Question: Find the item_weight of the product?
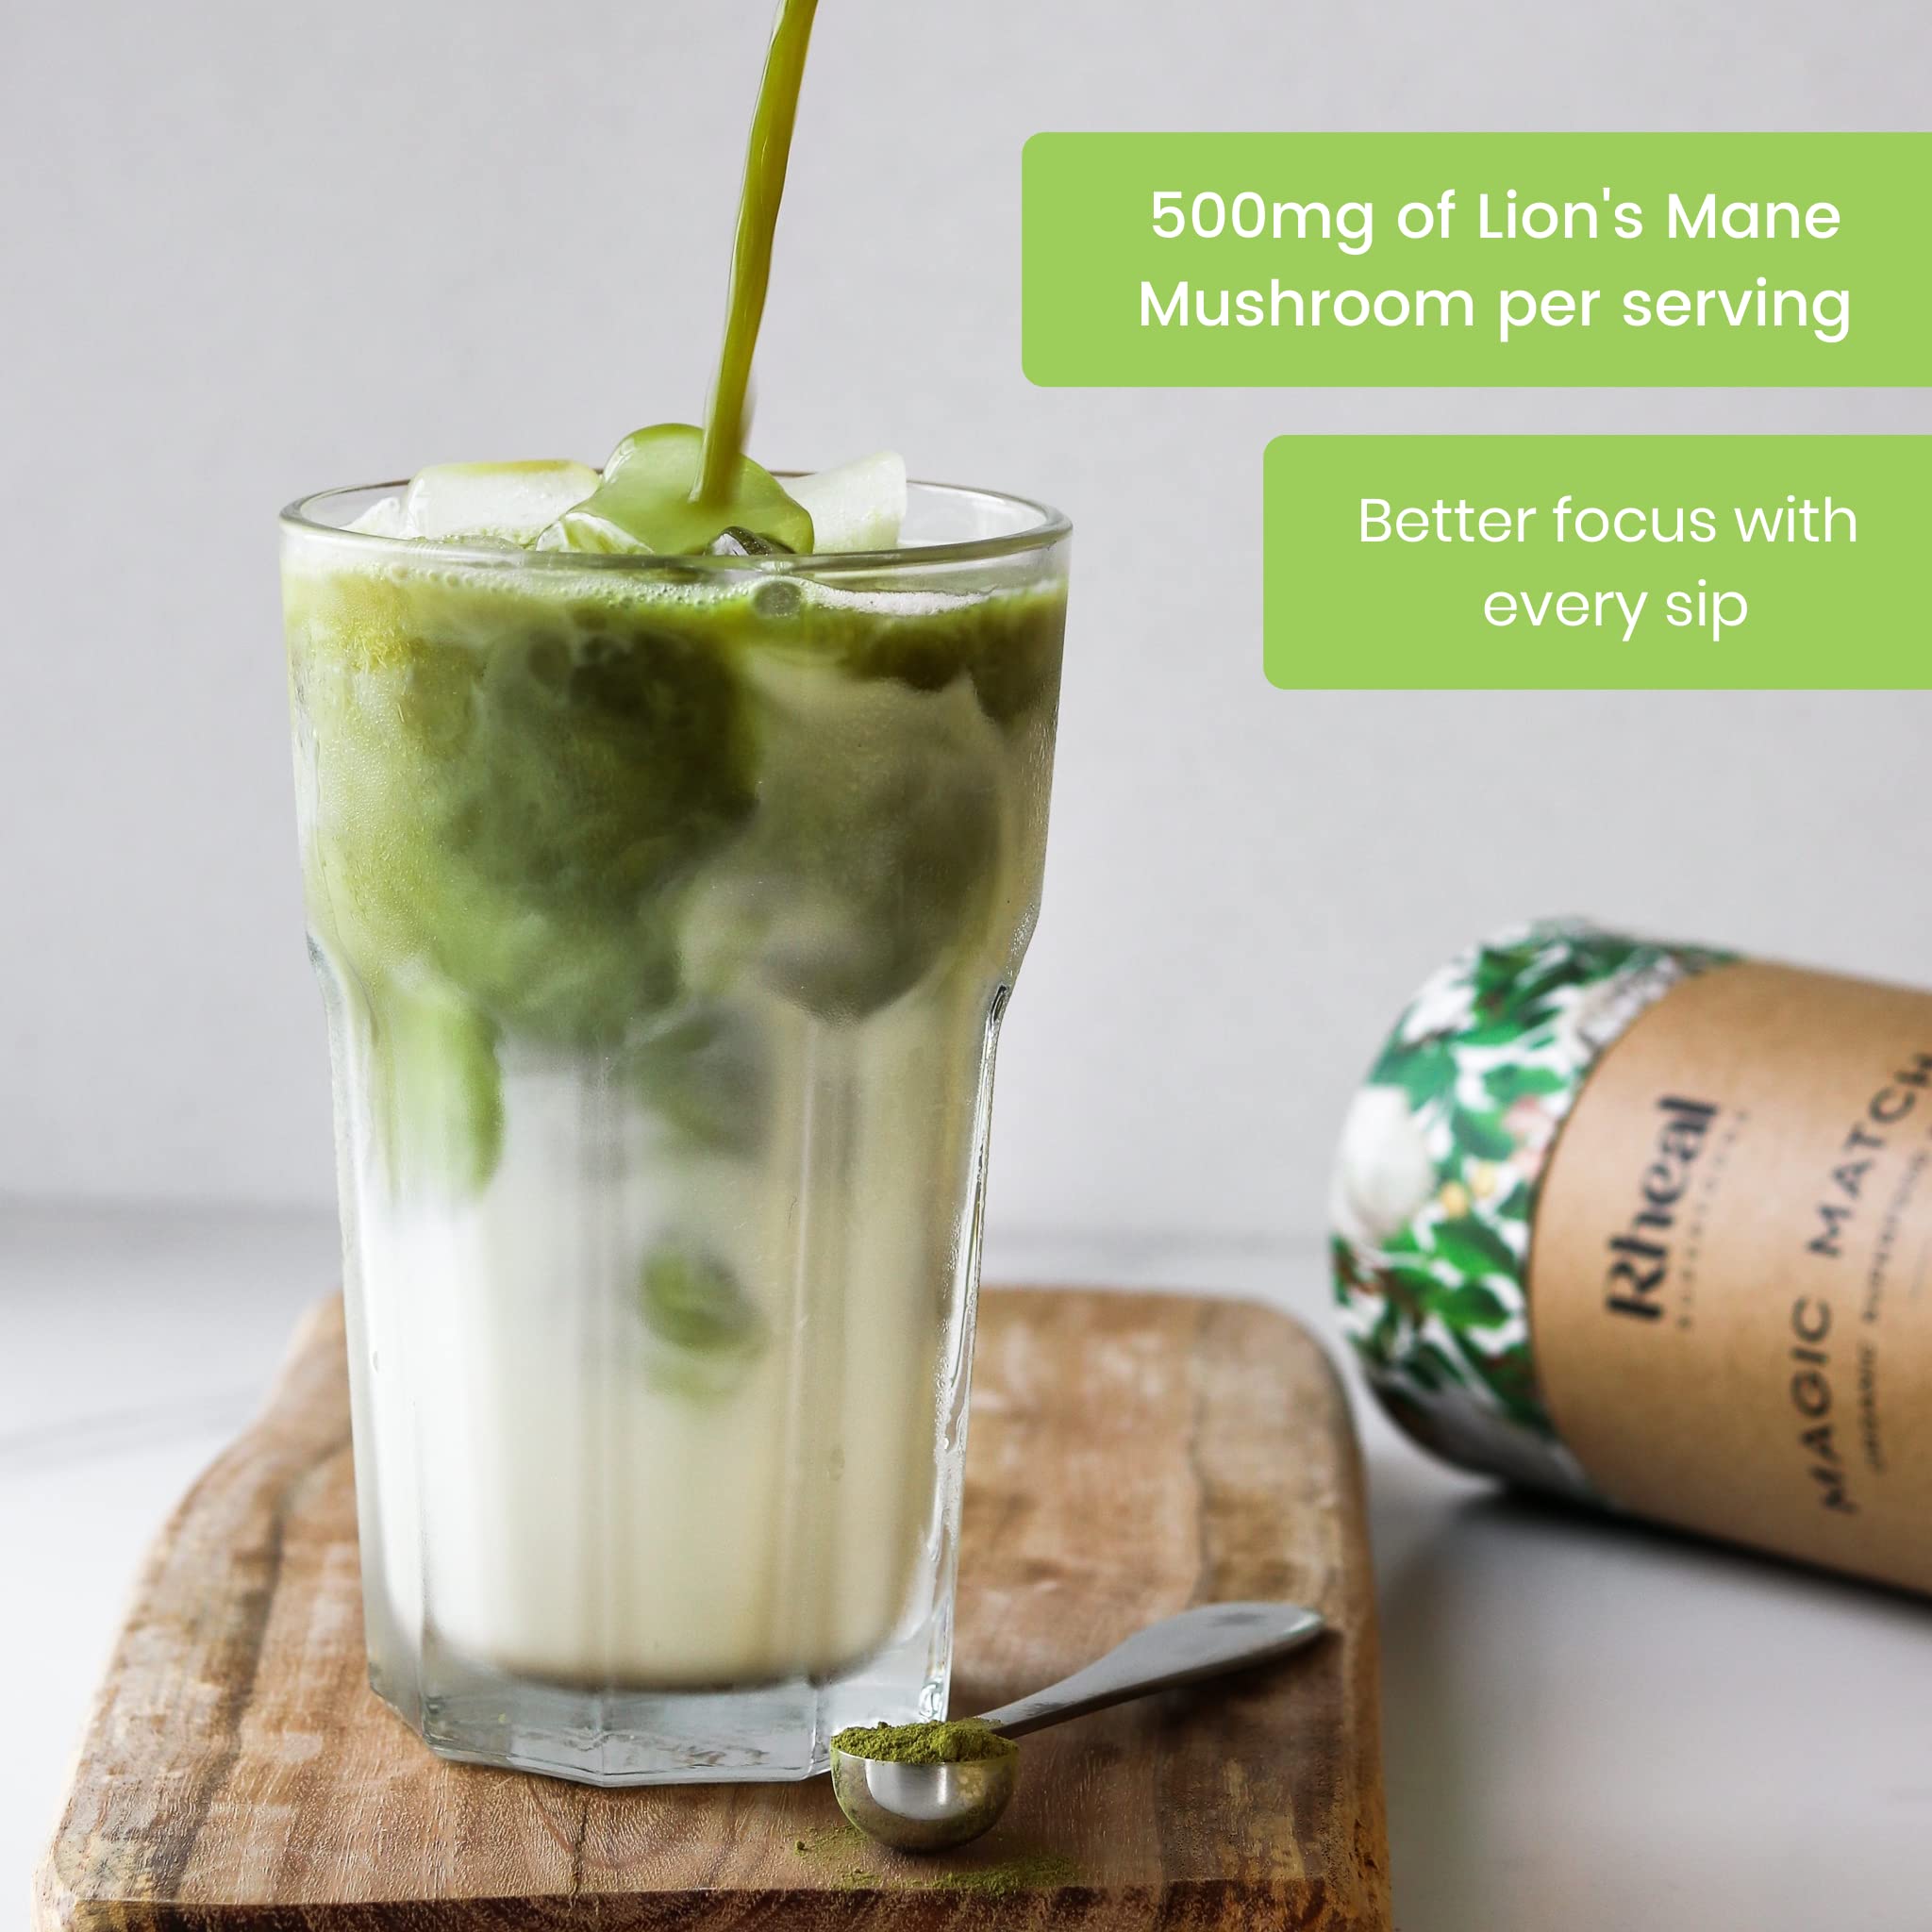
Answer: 500.0 milligram